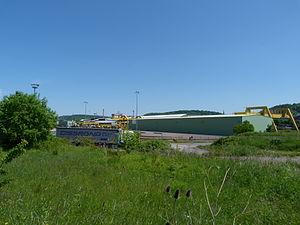
Usine Arcelor Mittal de Rodange vue depuis l'Avenue de l'Europe en 2013
Rodange est une section de la commune luxembourgeoise de Pétange située dans le canton d'Esch-sur-Alzette.